English-medium education

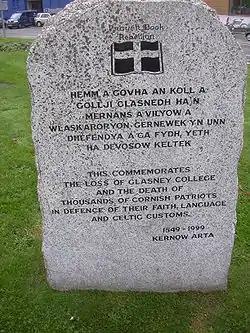
Penryn, Prayer Book Rebellion Memorial, near the site of Glasney College

In the Prayer Book rebellion of 1549, where the English state sought to suppress Cornish language speaking with the introduction of the Book of Common Prayer, which was made available only in English. In replacing Latin with English, and under the guise of suppressing Catholicism, English was effectively imposed as the language of the Church, with the intent of it becoming the language of the people. At the time people in many areas of Cornwall did not speak or understand English.